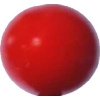
Label: tomato_cherry_red